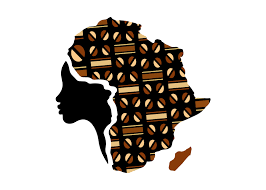
Nataal bii nataal la boo xam ne ak nit la, nit koo xam ne mi ngi am ay tombu lu mel saaru rëdd daal. Loo xam ne nit ki daal boo ko gisee am na nii bakkan am yépp waaye doo gis jëmm jeek yooyu, lu mel ni saari mikke la.